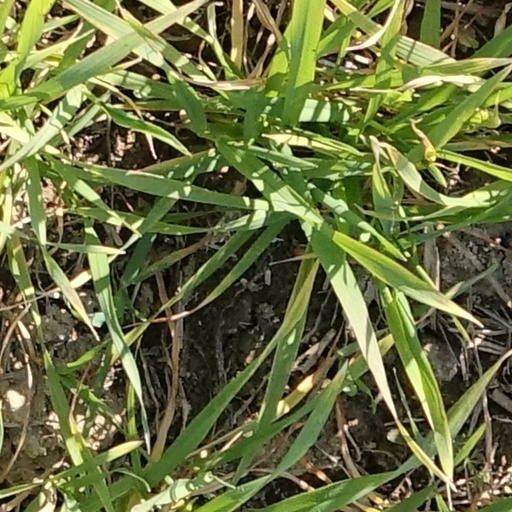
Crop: wheat